Naomi Fraga

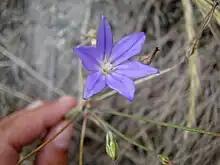
"Brodiaea filifolia", photo by Naomi Fraga

Fraga grew up in California. She was an undergraduate student at California State Polytechnic University, Pomona where she studied biology and botany. In 2002 she wrote a senior thesis on "A Short Flora of Short Canyon, Kern County, California."